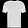
Label: T - shirt / top